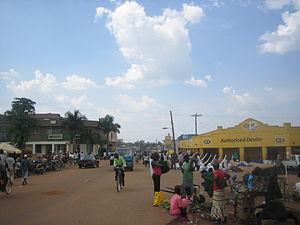
Lira est la troisième plus grande ville de l'Ouganda, avec une population de 80 879 habitants. C'est le centre commercial et administratif du District de Lira.